Outrigger boat

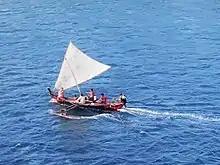
A single-outrigger wa from Yap, Caroline Islands

Double-outrigger boats are more prevalent in Southeast Asia, though single-outriggers and catamarans also exist. They have two outrigger floats connected to spars lashed across a single hull. They range in size from small vessels like the "jukung", "vinta", and the "paraw"; to medium-sized trading and fishing vessels like the "balangay" and "basnigan"; to very large warships like the "karakoa" and "kora kora". In Philippine vessels, additional booms called "batangan" are usually added across the outrigger spars ("tadik"), in between the outrigger floats ("katig") and the main hull ("bangka"). In modern terminology, especially in leisure or sport boating, double-outrigger ships are usually termed trimaran or triple-hull ships.